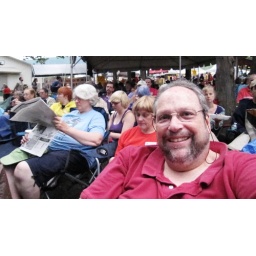
Mabeth reading the paper, our sister-in-law Val in the red shirt and the big ugy guy in front is me